Ukraine national under-21 football team

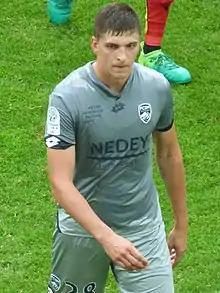
Pylyp Budkivskyi is Ukraine's u21 top scorer with 18 goals.

The following table shows Ukraine Under-21s all-time international record, correct as of 29 March 2021.